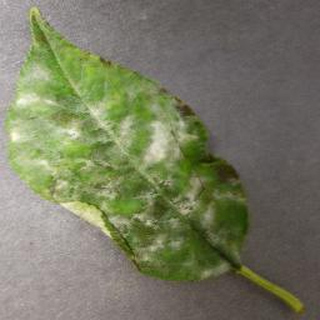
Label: cherry_powdery_mildew